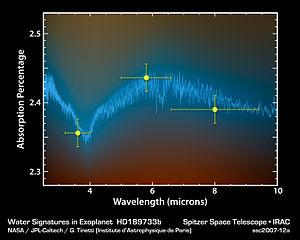
HD 189733 b, formellement HD 189733 Ab et surnommée de façon informelle Isis, est une planète de type Jupiter chaud. Elle orbite autour de HD 189733 A, une étoile naine orange située à une distance de 19,3 ± 0,2 parsecs du Soleil dans la direction de la constellation boréale du Petit Renard, à proximité de la nébuleuse planétaire de l'Haltère. Elle a été détectée en 2005 grâce au système de vitesse radiale par une équipe européenne d'astronomes composée principalement de chercheurs du Laboratoire d'astrophysique de Marseille, de l'Observatoire de Haute-Provence et de l'Observatoire de Genève. Sa découverte a été annoncée le 4 octobre 2005 par un communiqué de presse de l'Institut national des sciences de l'univers.